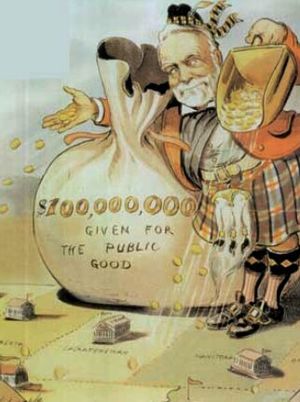
Filantropi
Andrew Carnegie's philanthropy, tegning i magasinet Puck af Louis Dalrymple, 1903
Filantropi er et begreb, der omfatter donation af penge, materiel, tjenester, tid og/eller arbejde til et socialt velgørende formål uden nogen belønning til donoren.